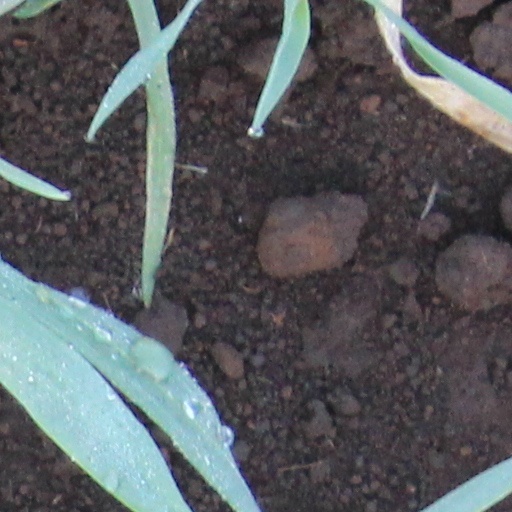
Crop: wheat